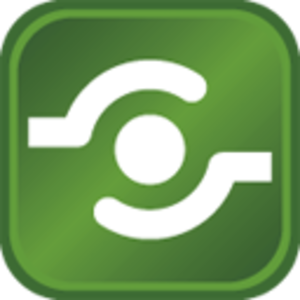
Une icône de partage est une icône d'interface utilisateur permettant à un utilisateur de partager un contenu avec d'autres personnes.